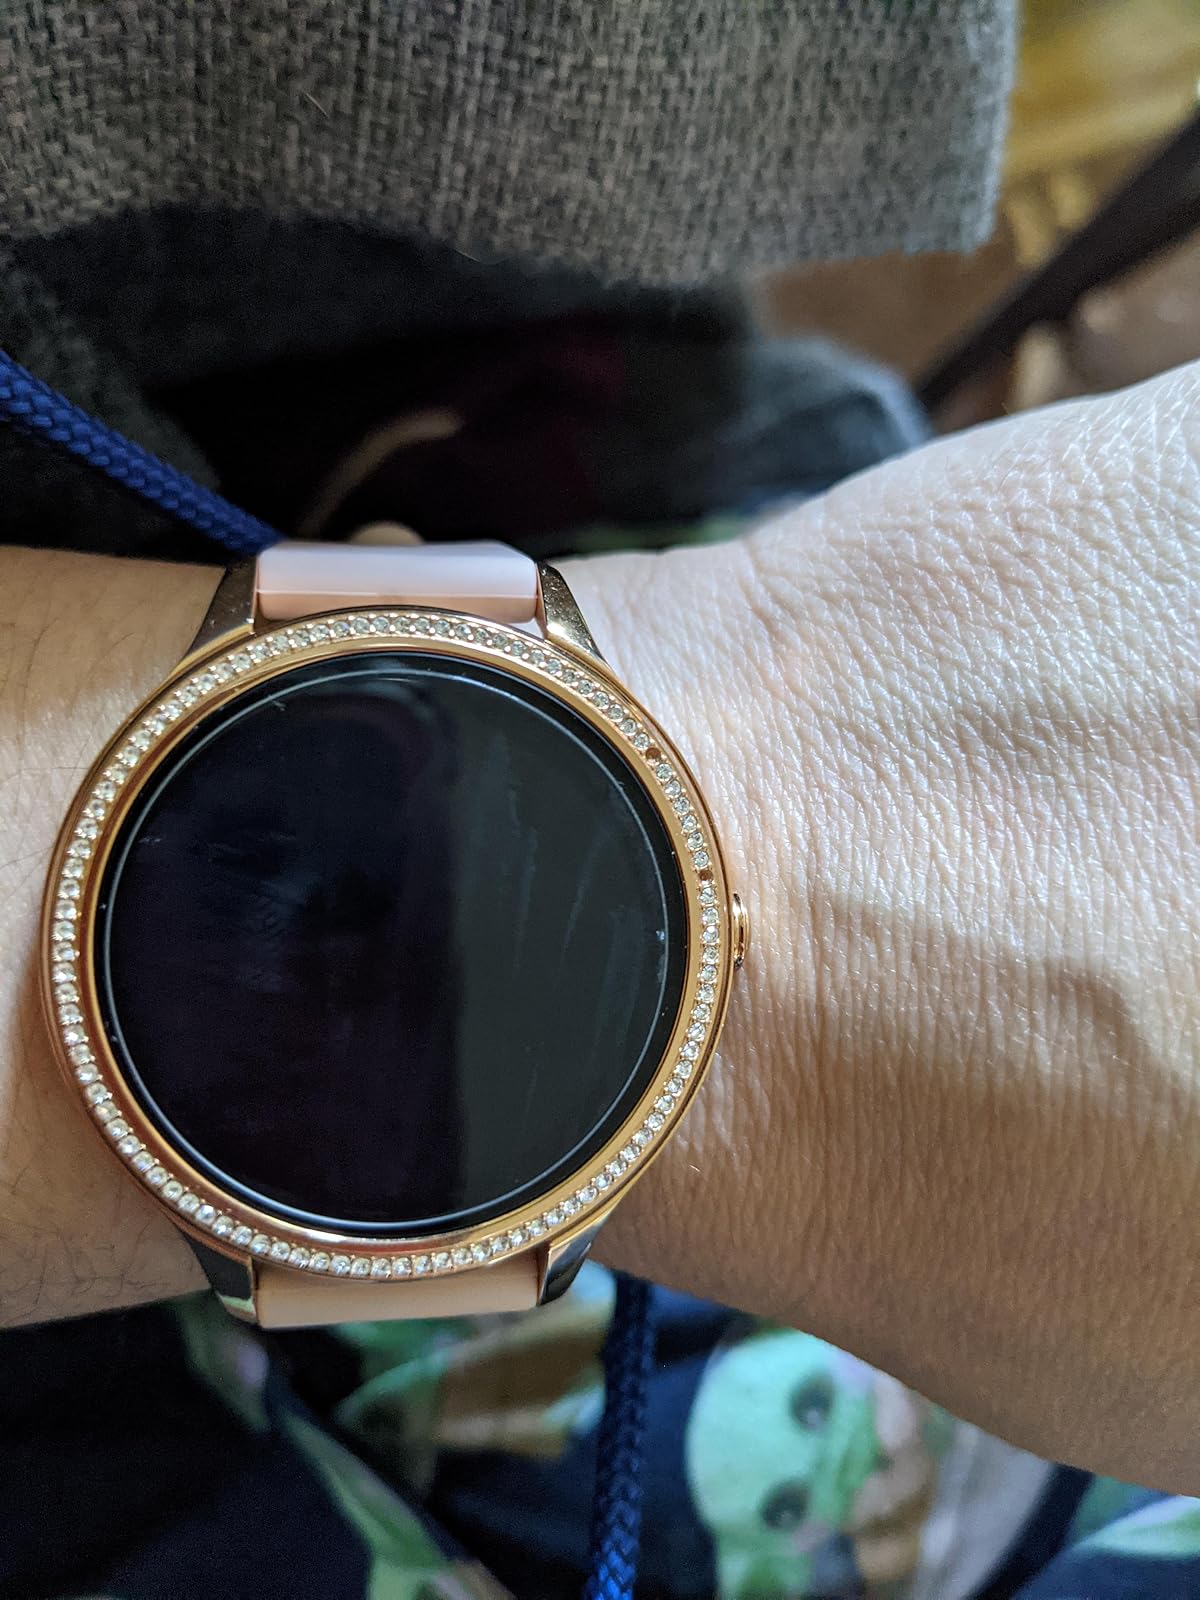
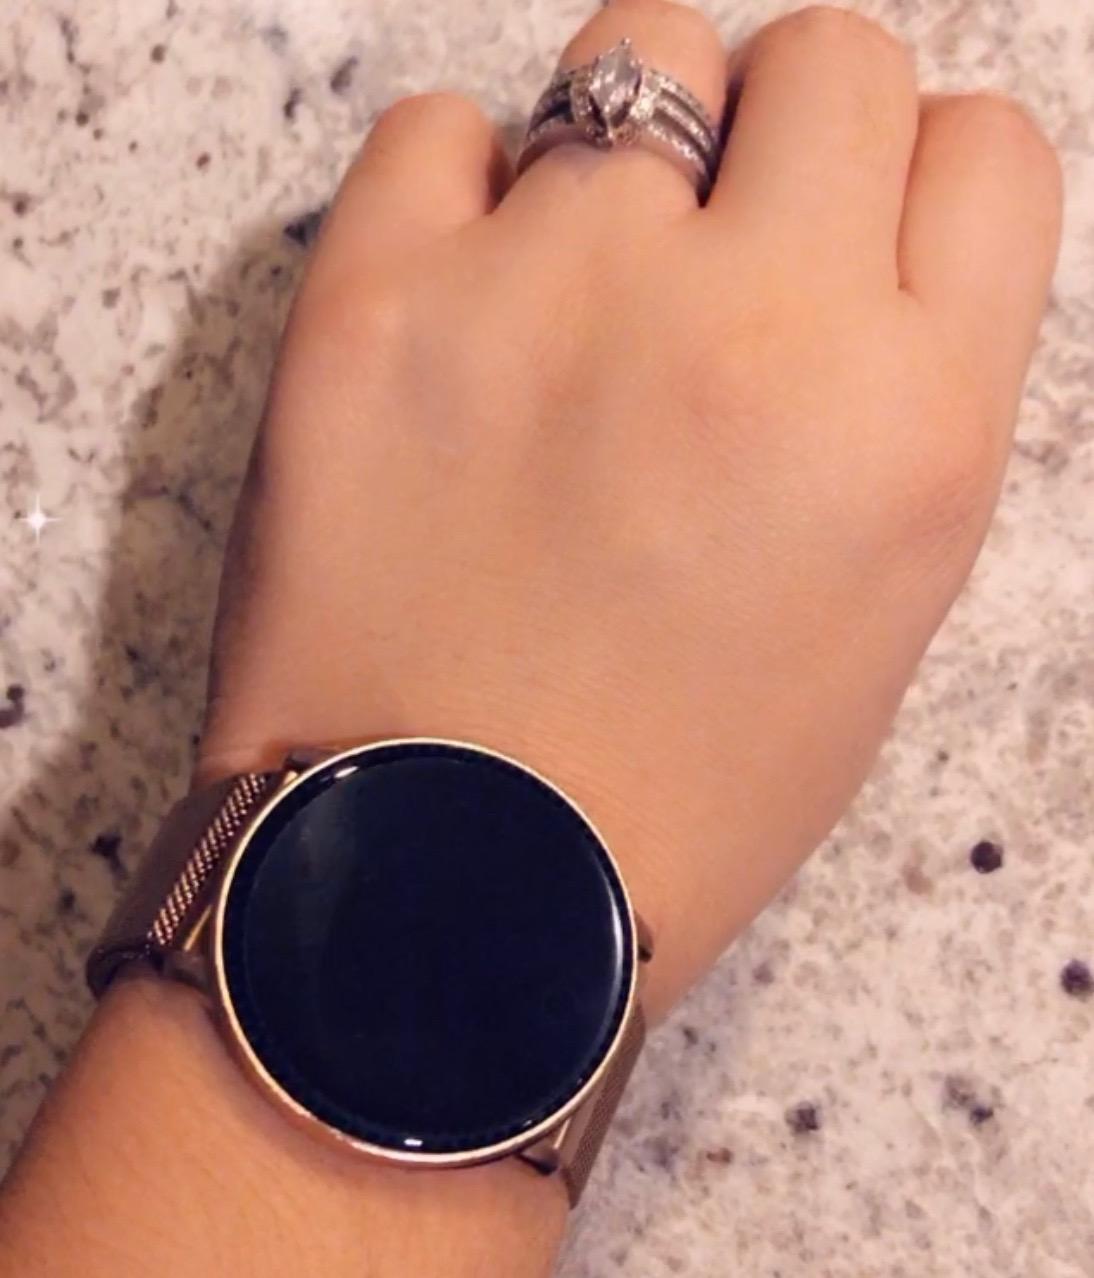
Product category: smartwatch
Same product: no